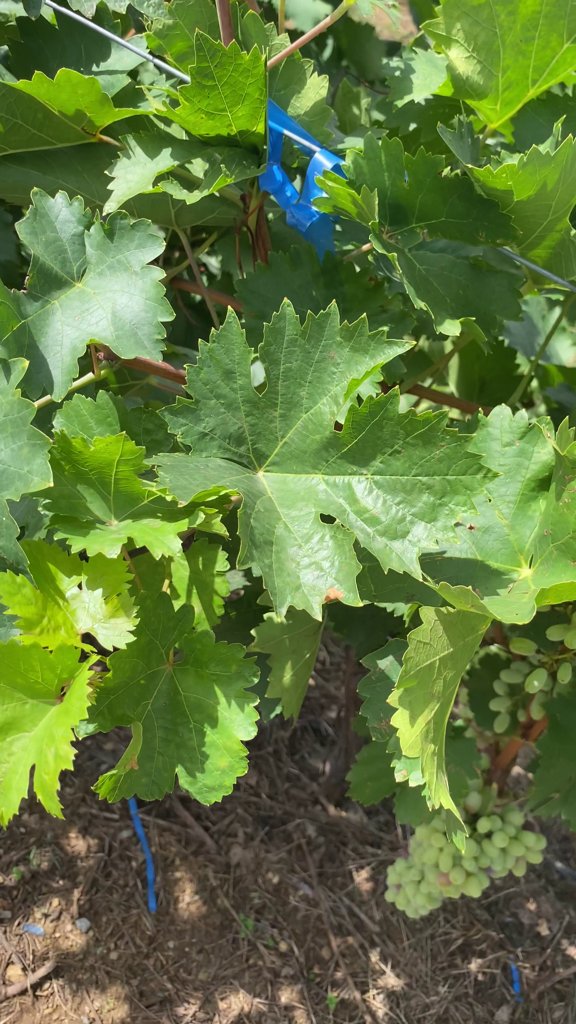
Berries visible: 75
Grape clusters: 3